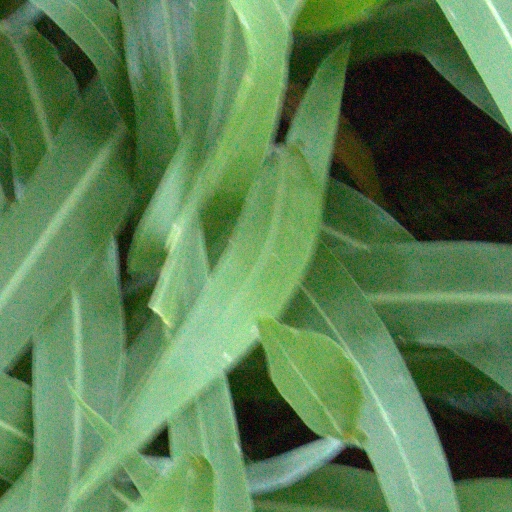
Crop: sorghum